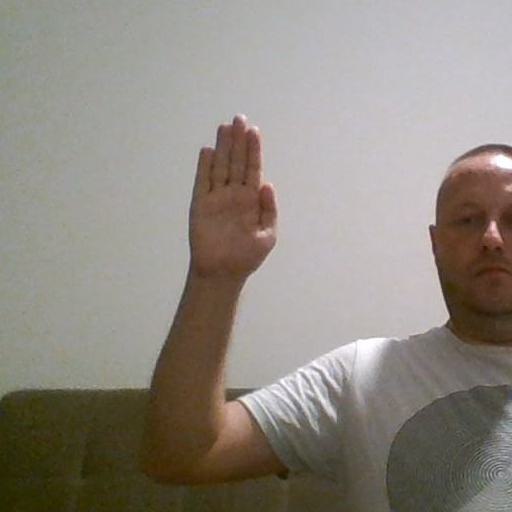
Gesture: stop